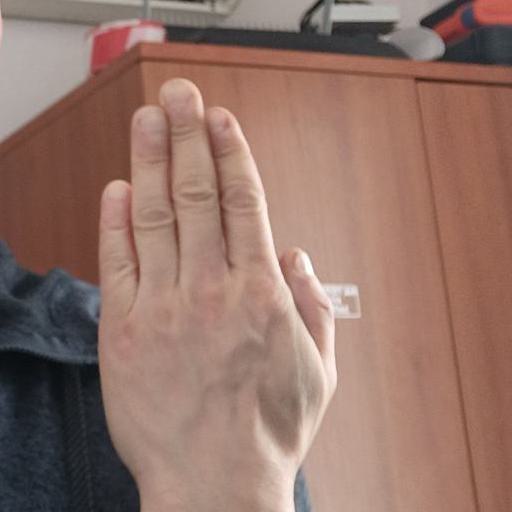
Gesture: stop_inverted